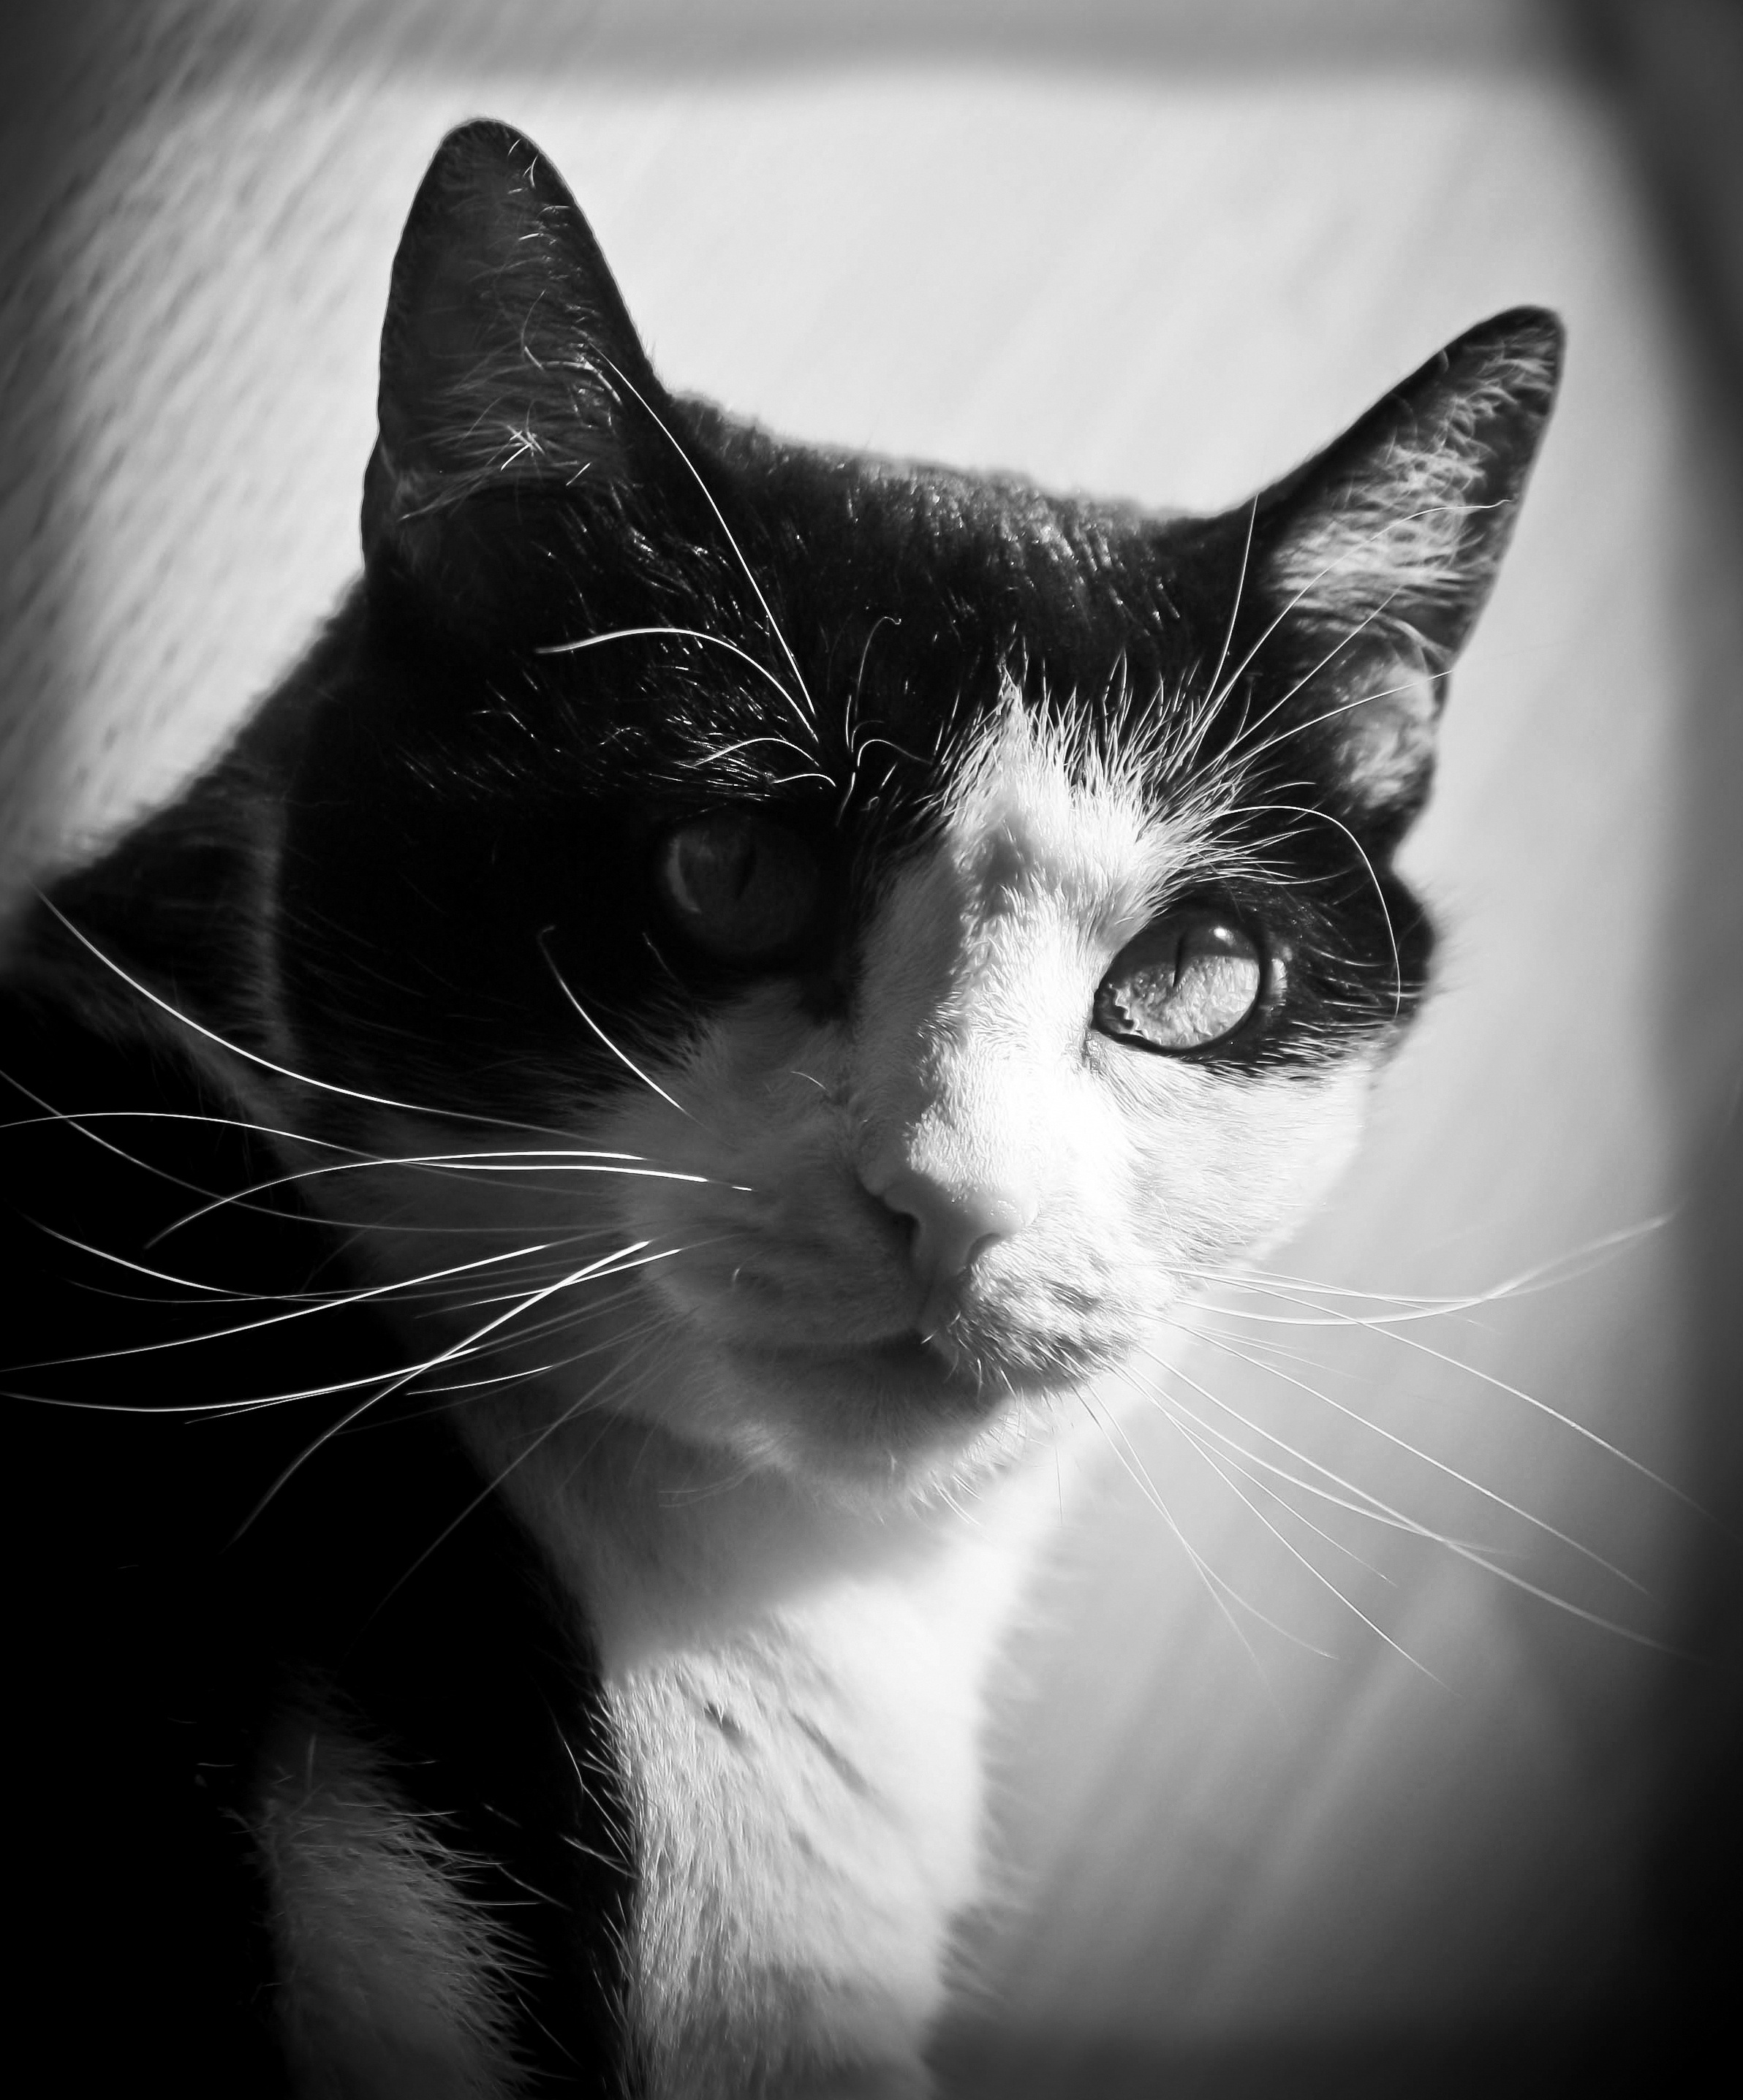
black and white, white, photography, animal, pet, fur, cat, feline, mammal, black cat, black, monochrome, close up, nose, whiskers, kitty, vertebrate, domestic, monochrome photography, small to medium sized cats, cat like mammal